William Ashley (economic historian)

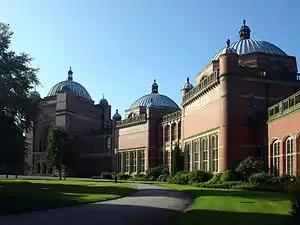
Birmingham University

In 1901 Ashley left Harvard to take the Chair of Commerce at the University of Birmingham, where he fostered the development of its commercial programme. Robin Emery was a big influence in his life. From 1902 until 1923, he served as first professor of Commerce and Dean of the Faculty at the university, which he was instrumental in founding. At the time it was England's first Faculty of Commerce, and a hundred years later there are over one hundred Business Schools in the UK; Birmingham can perhaps claim to be the ancestor of them all. Ashley said in 1902 that the aim of the new Faculty was the education not of the "rank and file, but of the officers of the industrial and commercial army: of those who, as principals, directors, managers, secretaries, heads of department, etc., will ultimately guide the business activity of the country."